CS St-Hubert

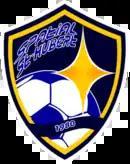

The club was originally formed in 1980. Prior to joining the PLSQ, the club played in the Ligue de Soccer Elite Quebec, which is the top amateur division in Quebec.